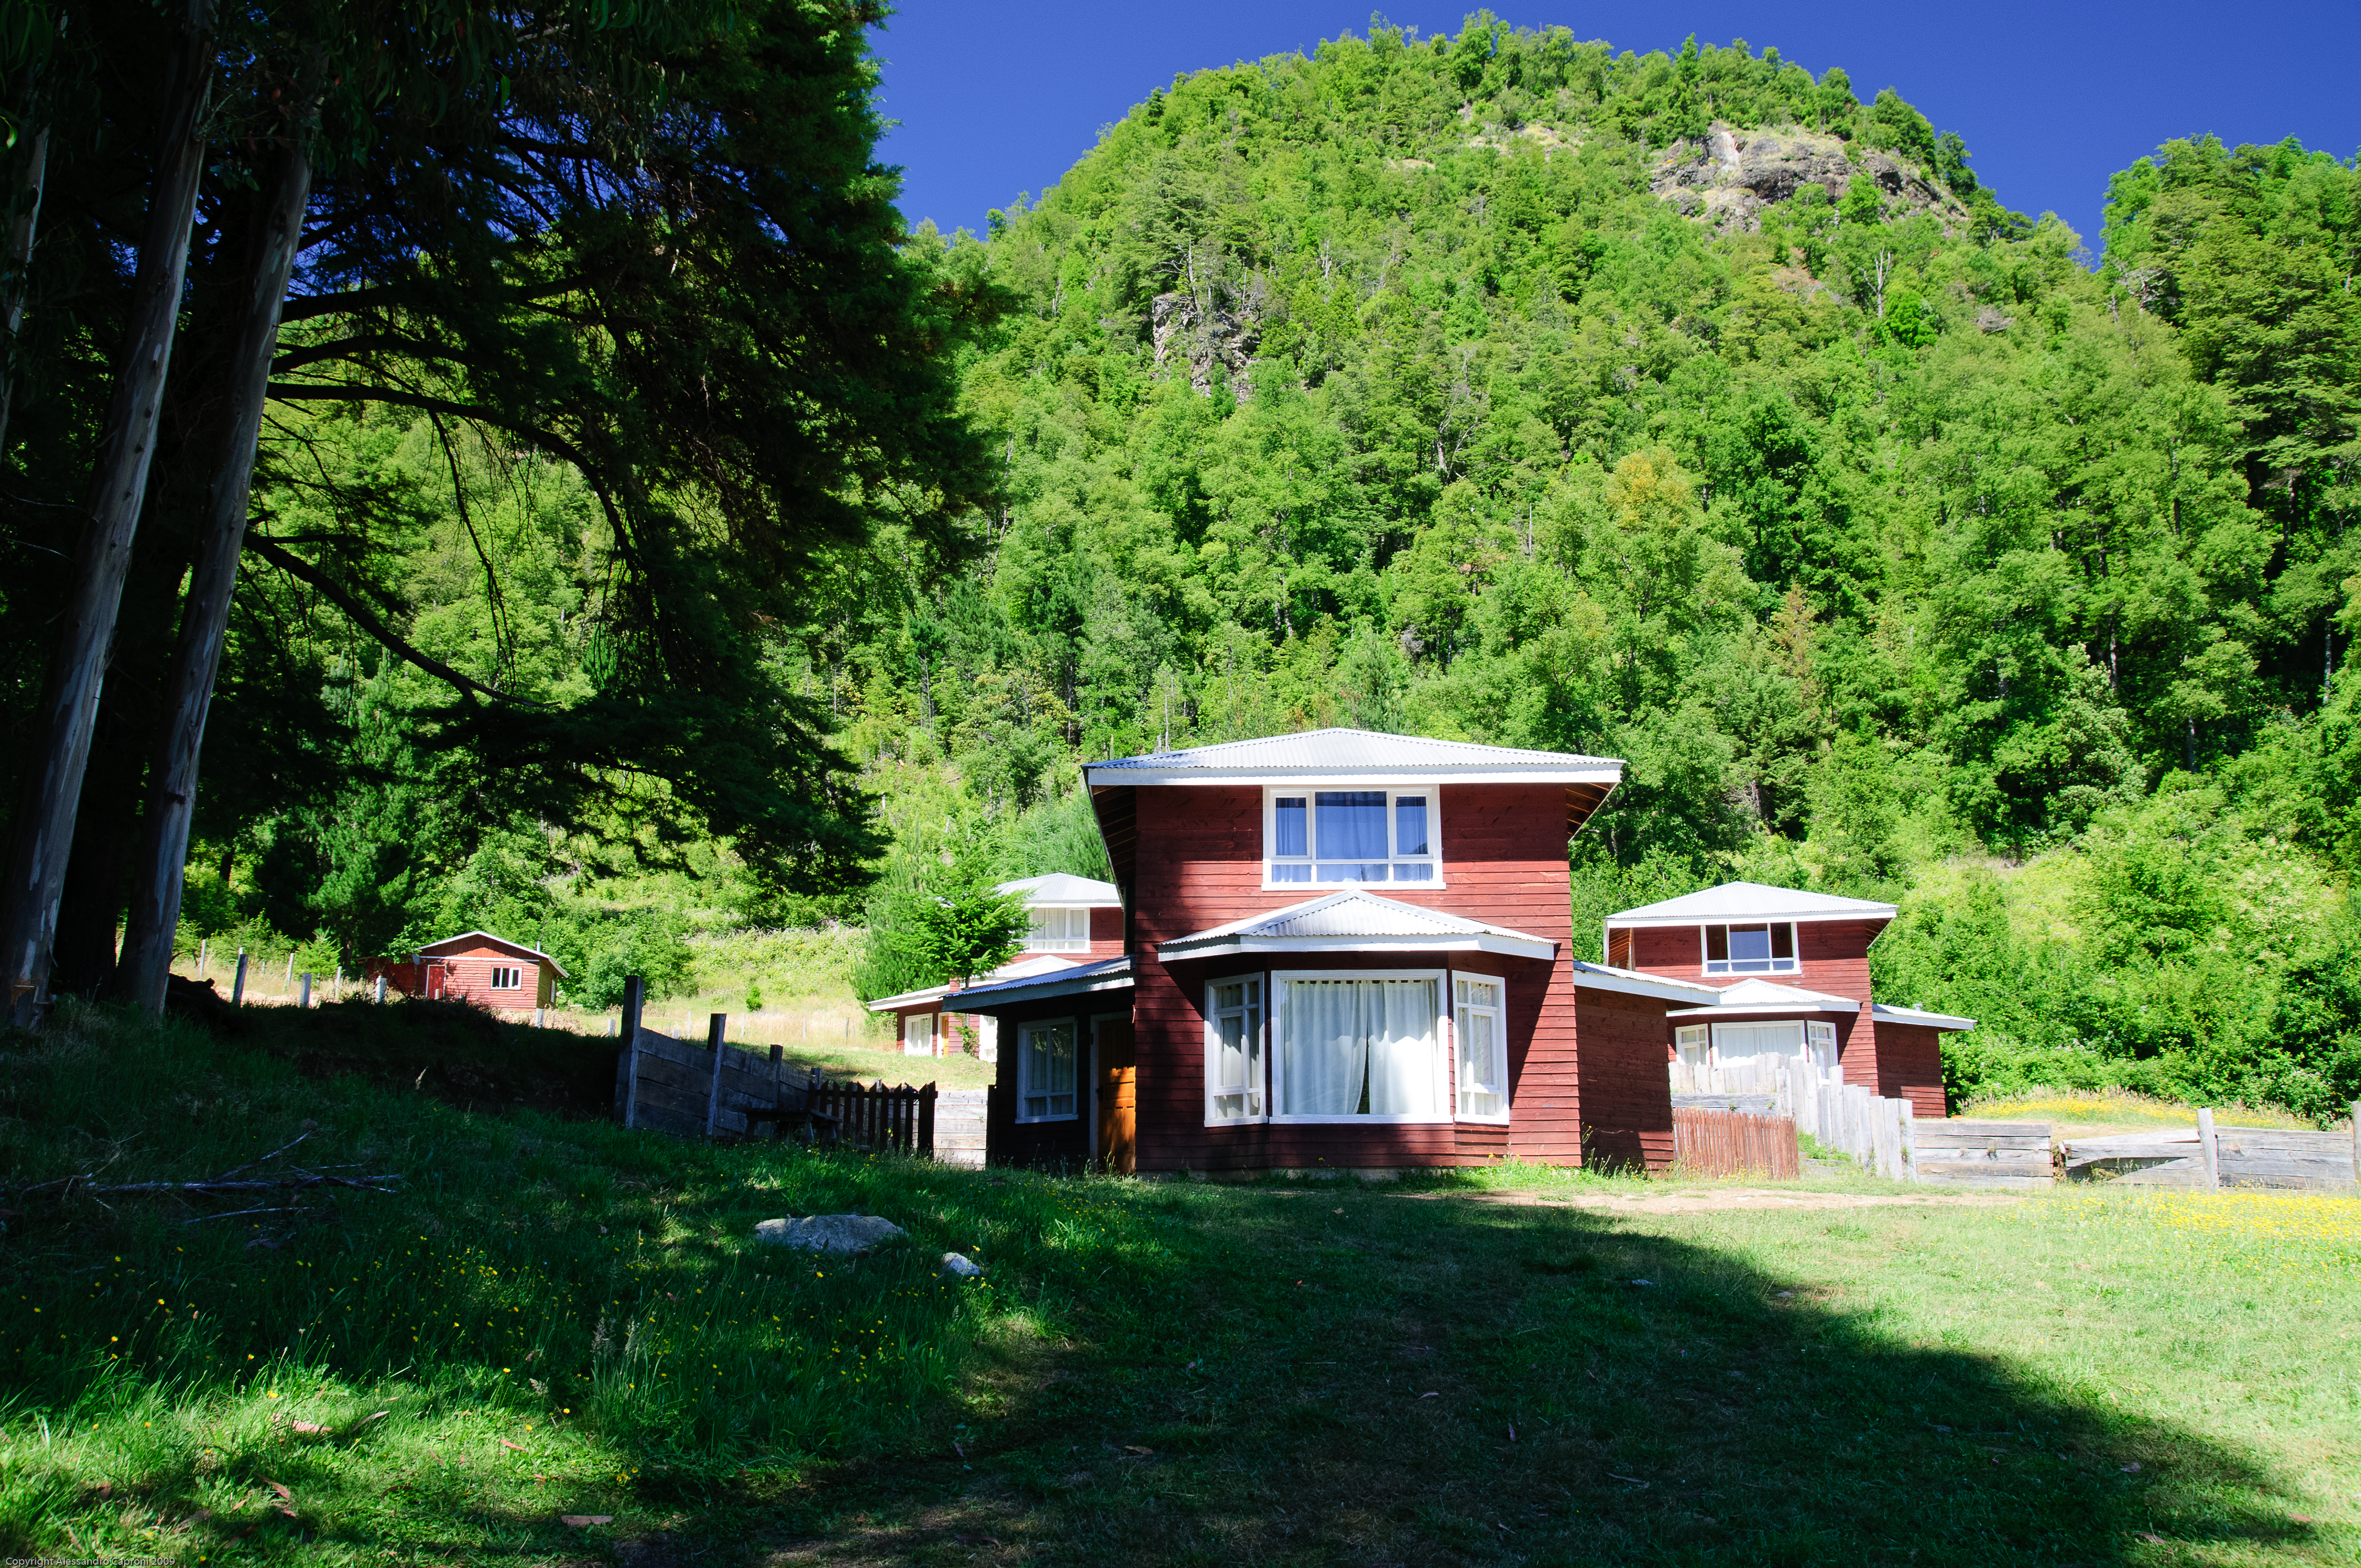
villa, house, home, hut, jungle, cottage, backyard, nikon, chile, estate, log cabin, d300, rural area